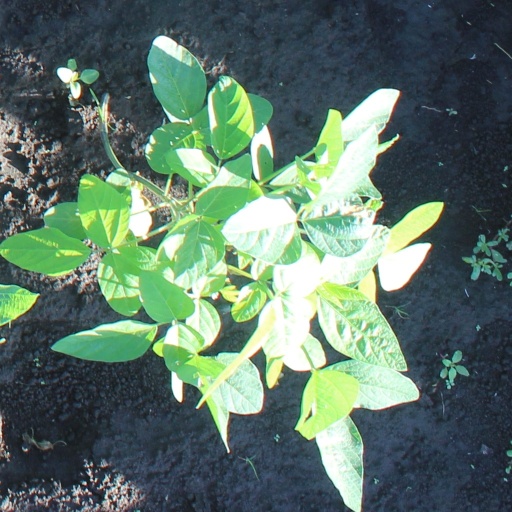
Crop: soybean